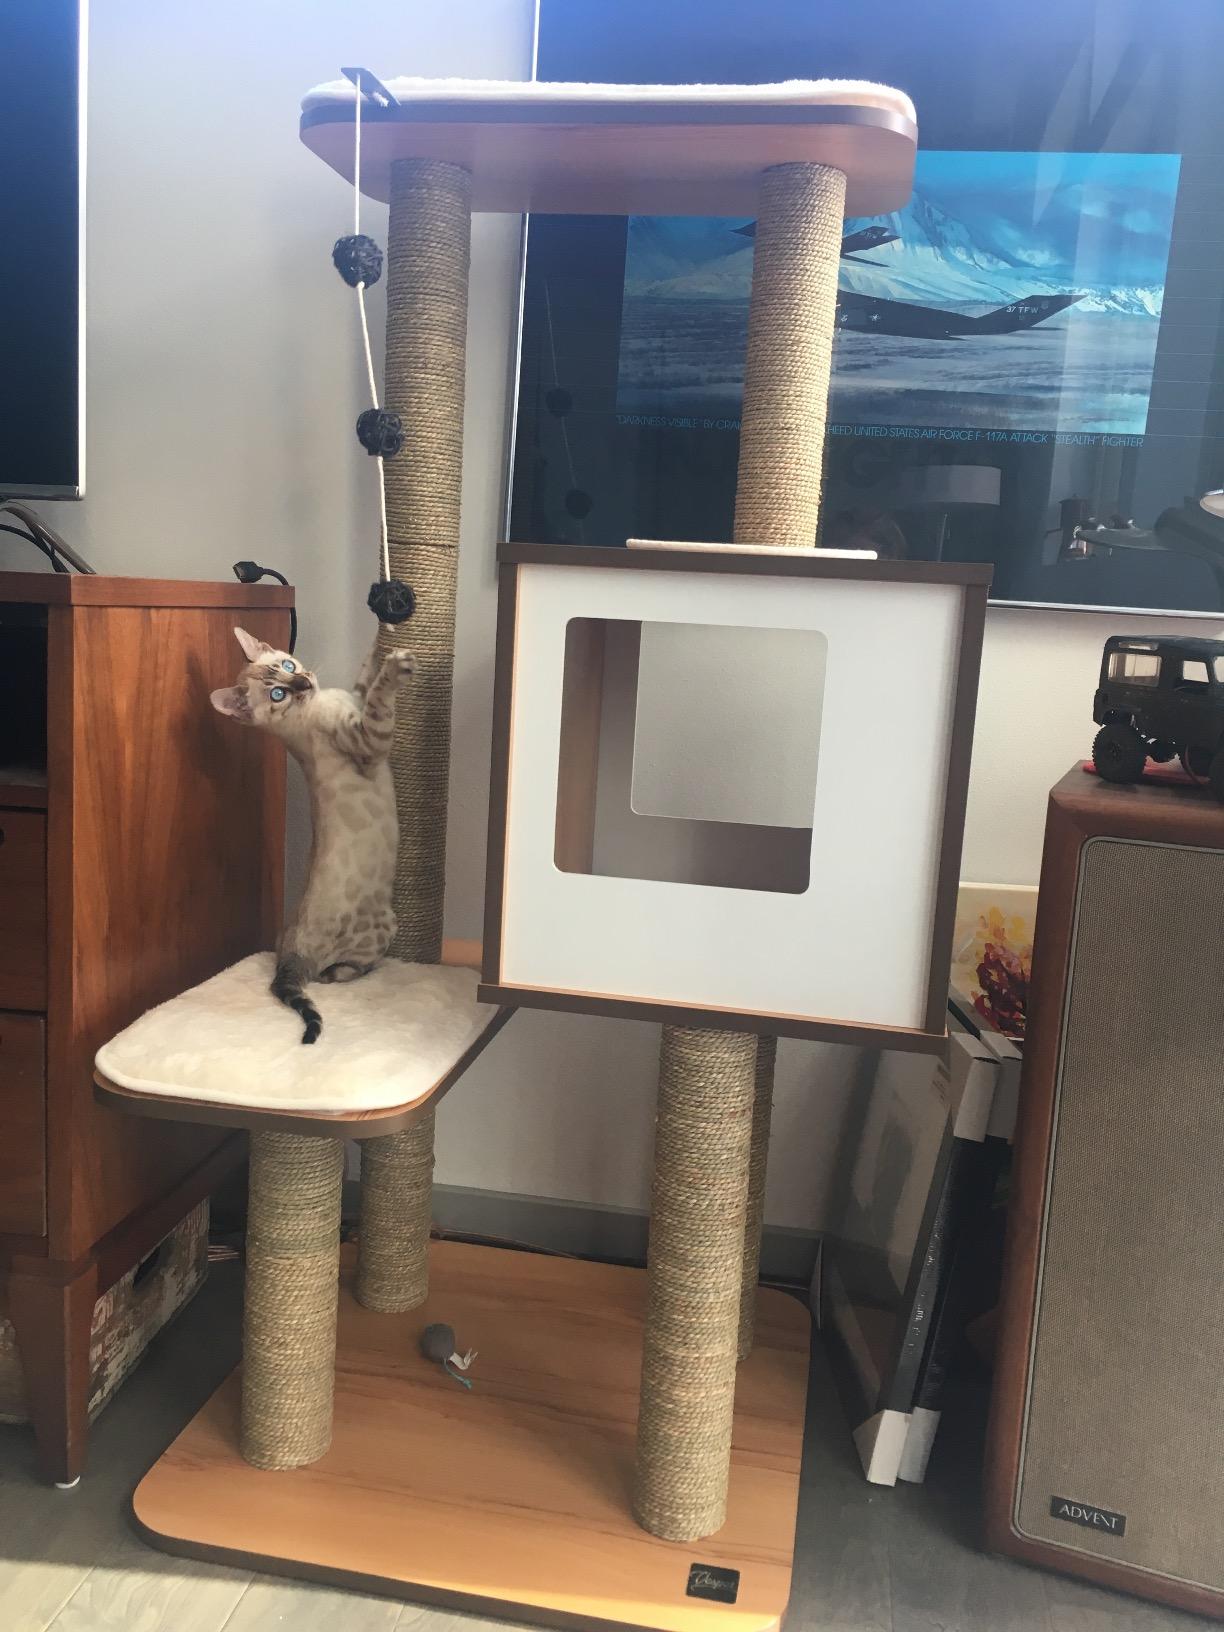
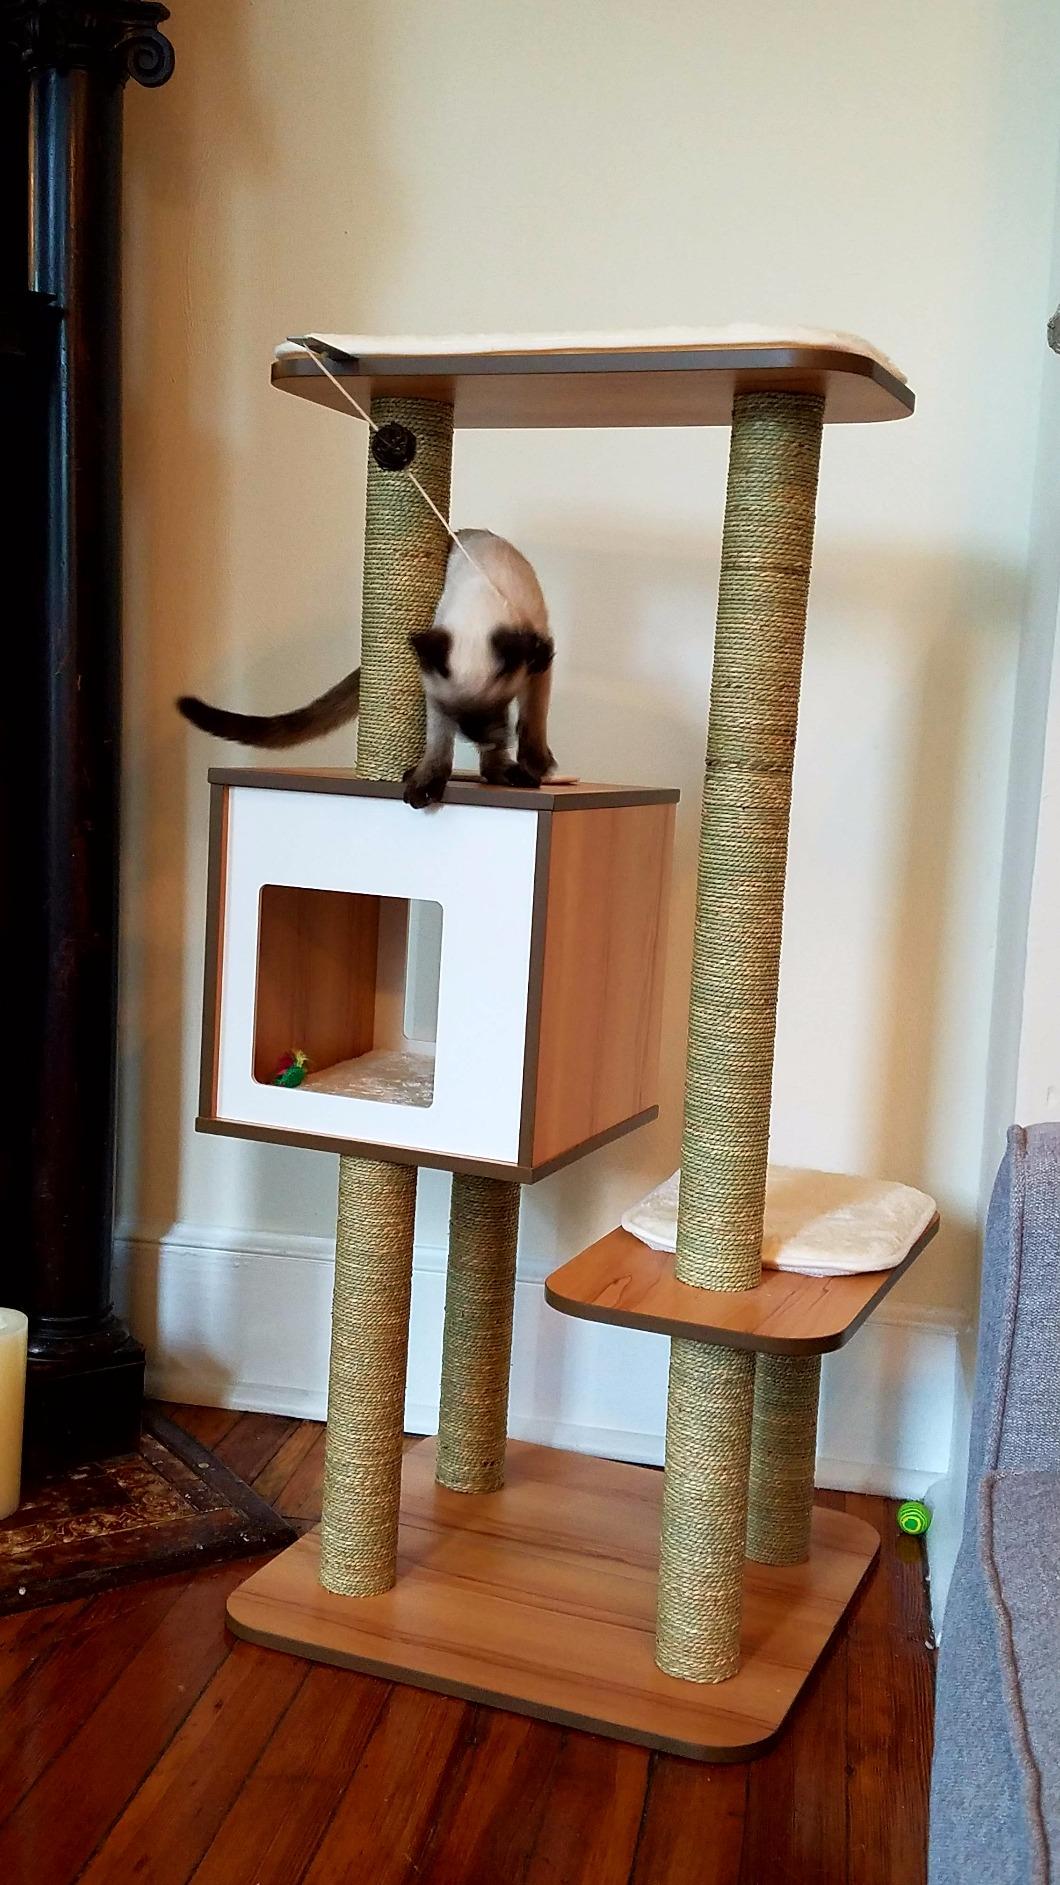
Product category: items_cat tree
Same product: yes